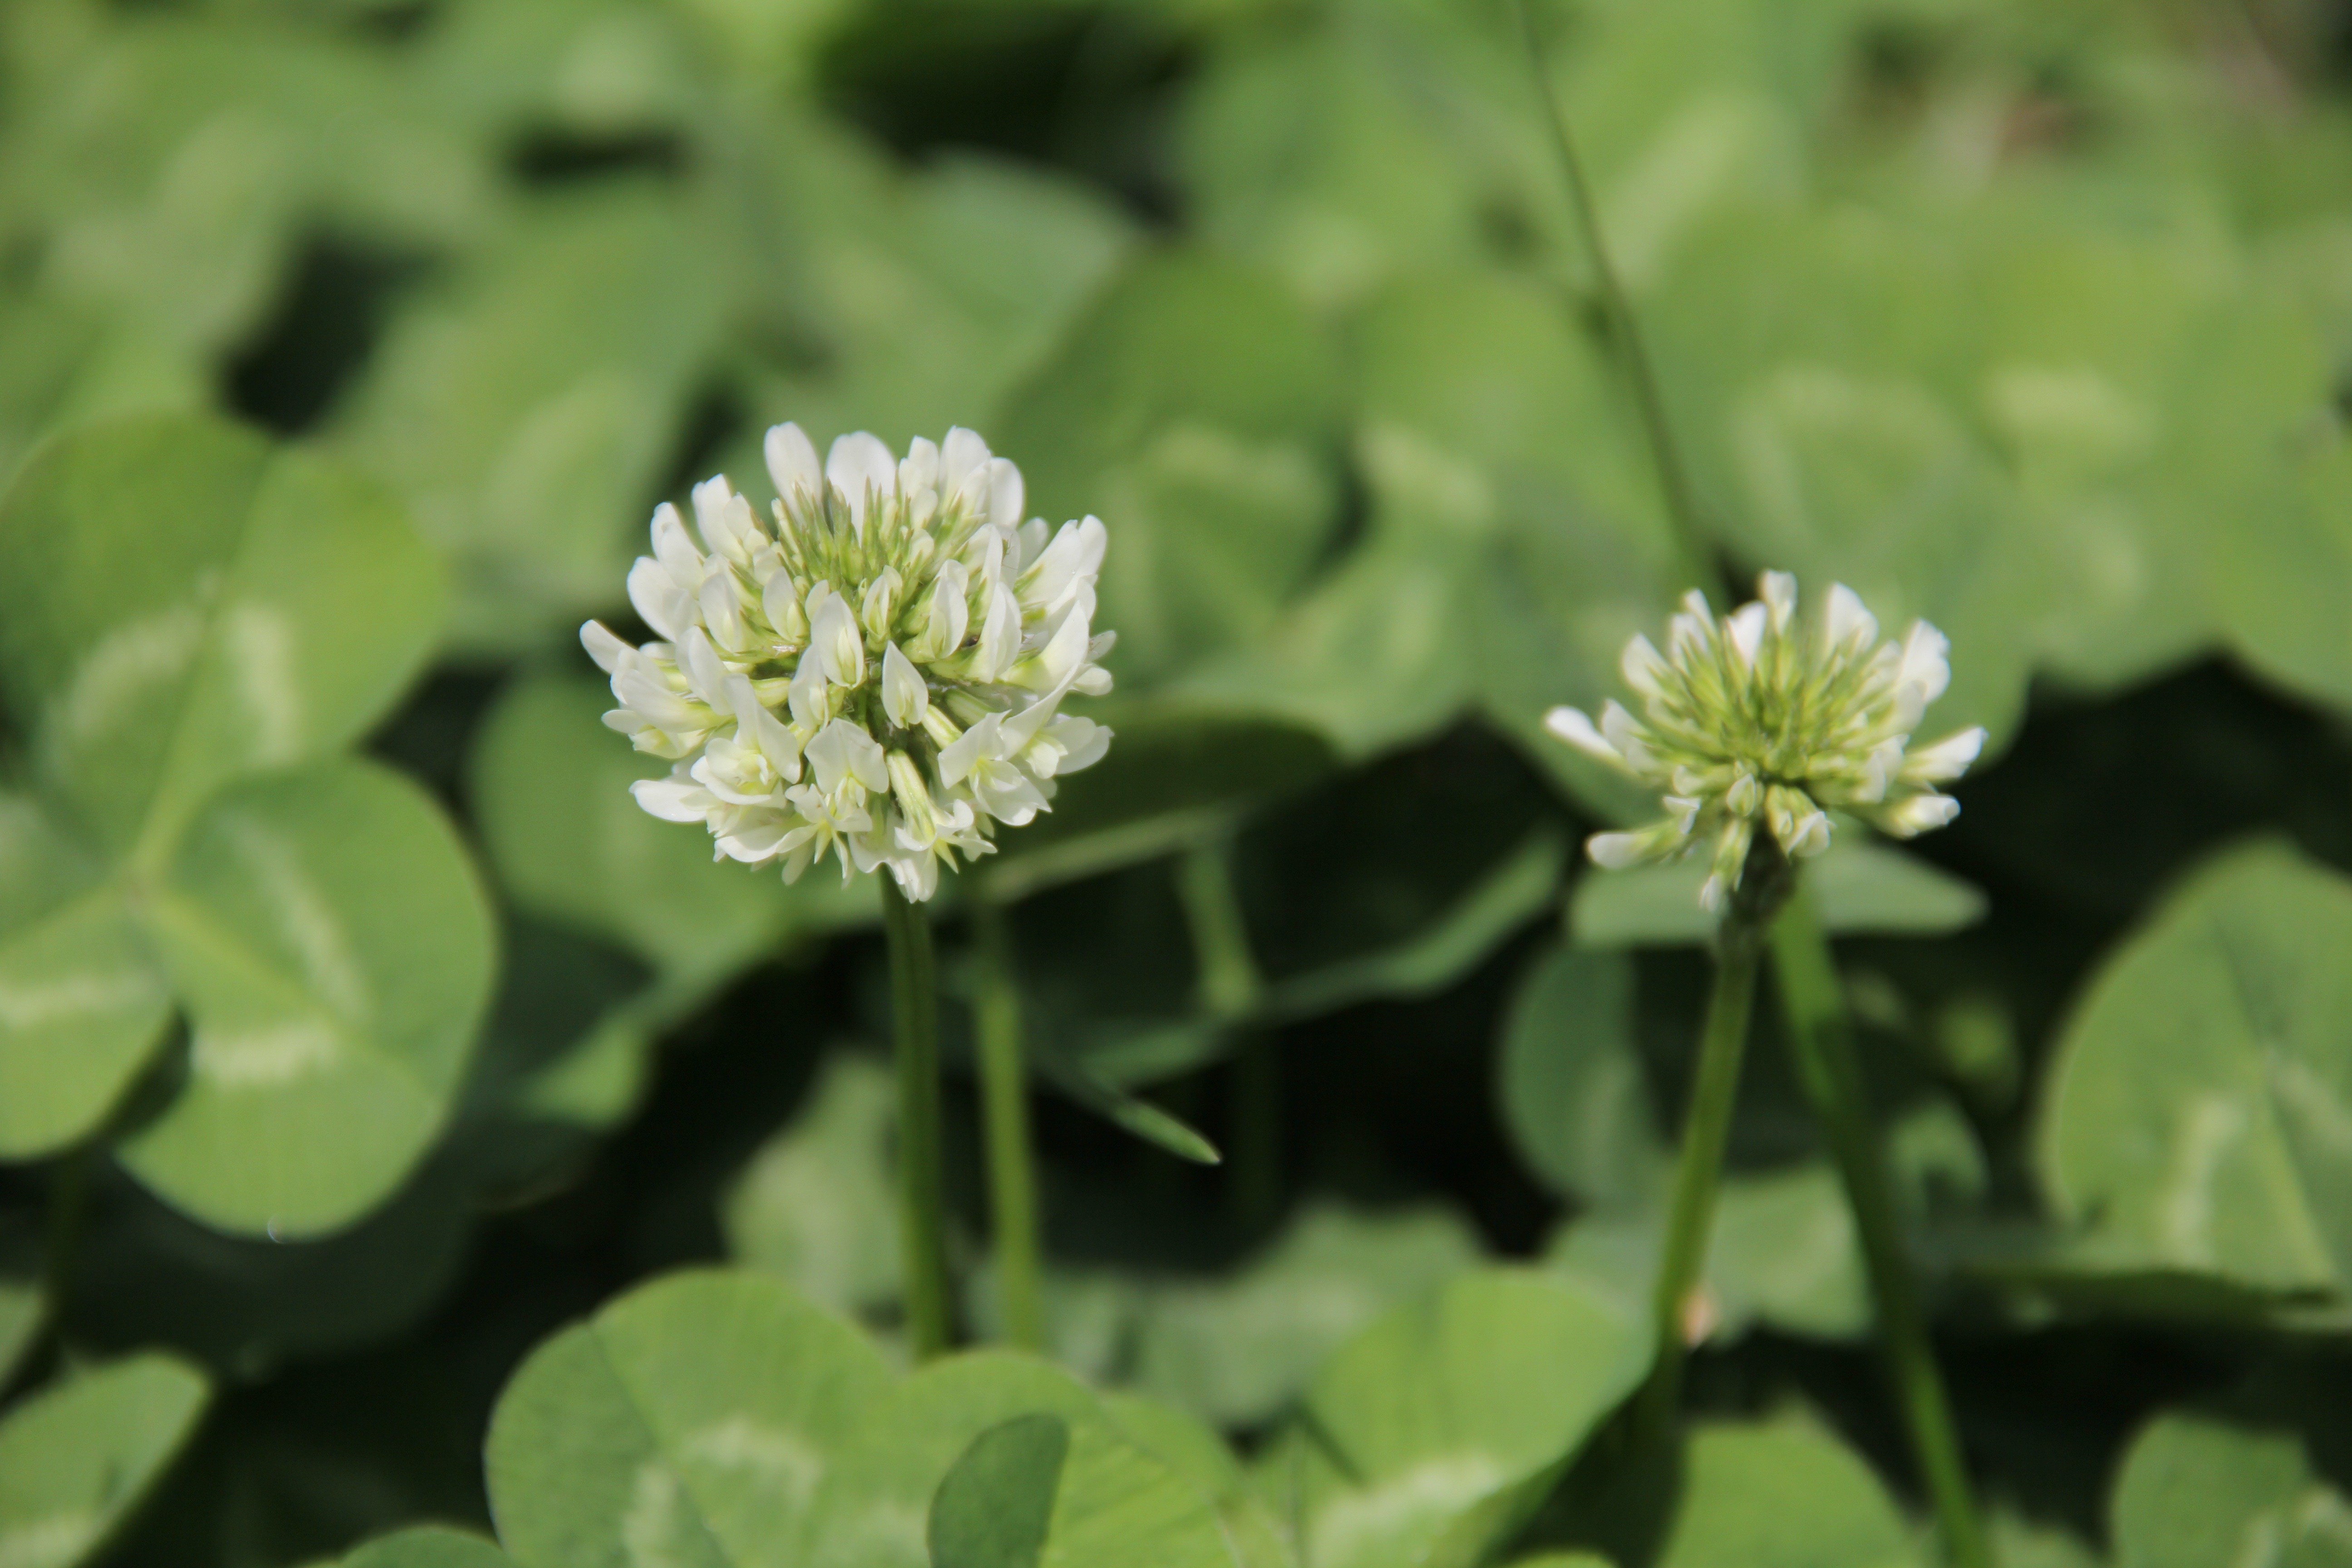
plant, lawn, flower, green, herb, produce, botany, flora, clover, wildflower, flowering plant, white clover, annual plant, land plant, trifolieae